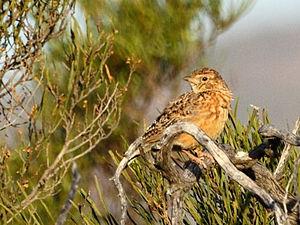
Le Chat à pieds noirs, parfois Chat aux pattes noires, est une espèce de félins sauvages, d'allure trapue au pelage tacheté. Son nom lui vient de ses soles plantaires recouvertes de poils noirs qui le protègent du sol brûlant du désert. Pesant en moyenne moins de deux kilogrammes, c'est l'un des plus petits félins au monde et le plus petit d'Afrique.